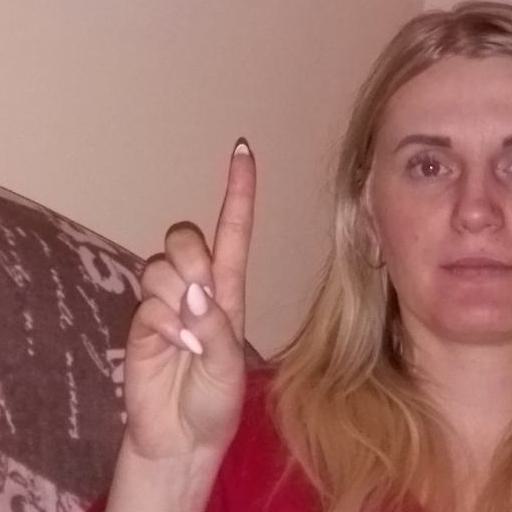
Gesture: one